The Holocaust in Latvia

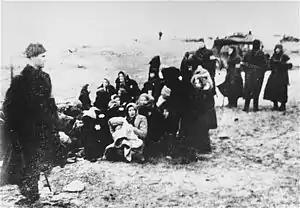
Members of Latvian self-defence unit assemble a group of Jewish women for execution on a beach near Liepāja, 15 December 1941.

In Latvia, the Holocaust started on the night of 23 to 24 June 1941, when in the Grobiņa cemetery an SD detachment killed six local Jews, including the town pharmacist. In the following days 35 Jews were exterminated in Durbe, Priekule and Asīte. On June 29 the Nazis started forming the first Latvian Auxiliary Police in Jelgava. Mārtiņš Vagulāns, member of the Pērkonkrusts organisation, was chosen to head it. In the summer of 1941, 300 men in the unit took part in the murder of about 2000 Jews in Jelgava and other places in Zemgale. The killing was supervised by German SD officers Rudolf Batz and Alfred Becu, who involved the Einsatzgruppe in the action. The most important Jelgava synagogue was burned down through their joint effort. After the invasion of Riga, Walter Stahlecker, assisted by the members of Pērkonkrusts and other local collaborationists, organised the pogrom of Jews in the capital of Latvia. Viktors Arājs, aged 31 at the time, a possible former member of Pērkonkrusts and a member of a student fraternity, was appointed direct executor of the action. He was an idle eternal student who was supported by his wife, a rich shop owner, who was ten years older than he was. Arājs had worked in the Latvian Police for a certain period of time. He stood out with his power-hungry and extreme thinking. The man was well fed, well dressed, and "with his student's hat proudly cocked on one ear".